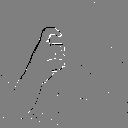
ASL letter: x